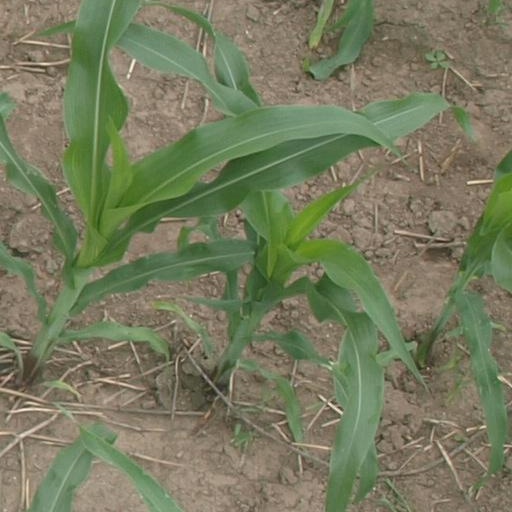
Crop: maize; corn